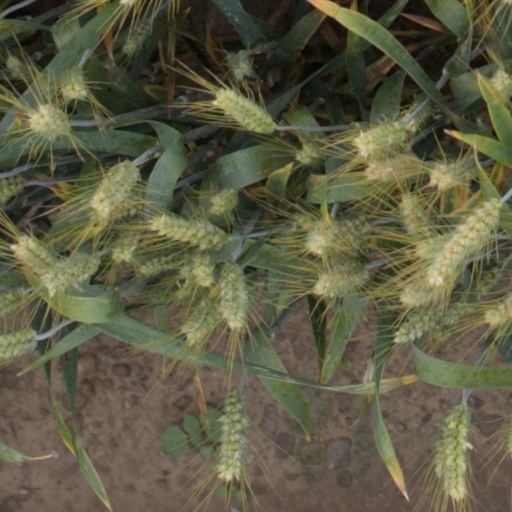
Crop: wheat